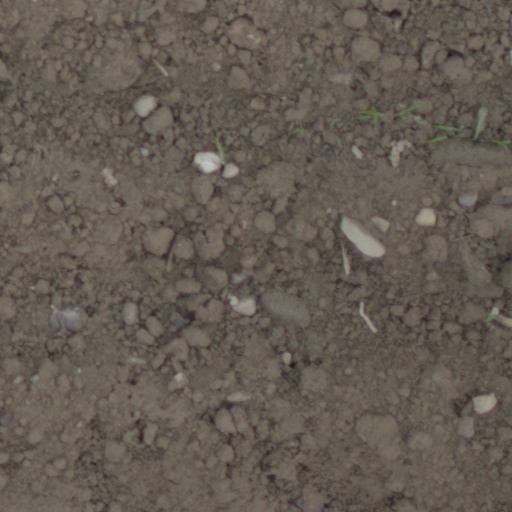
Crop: wheat